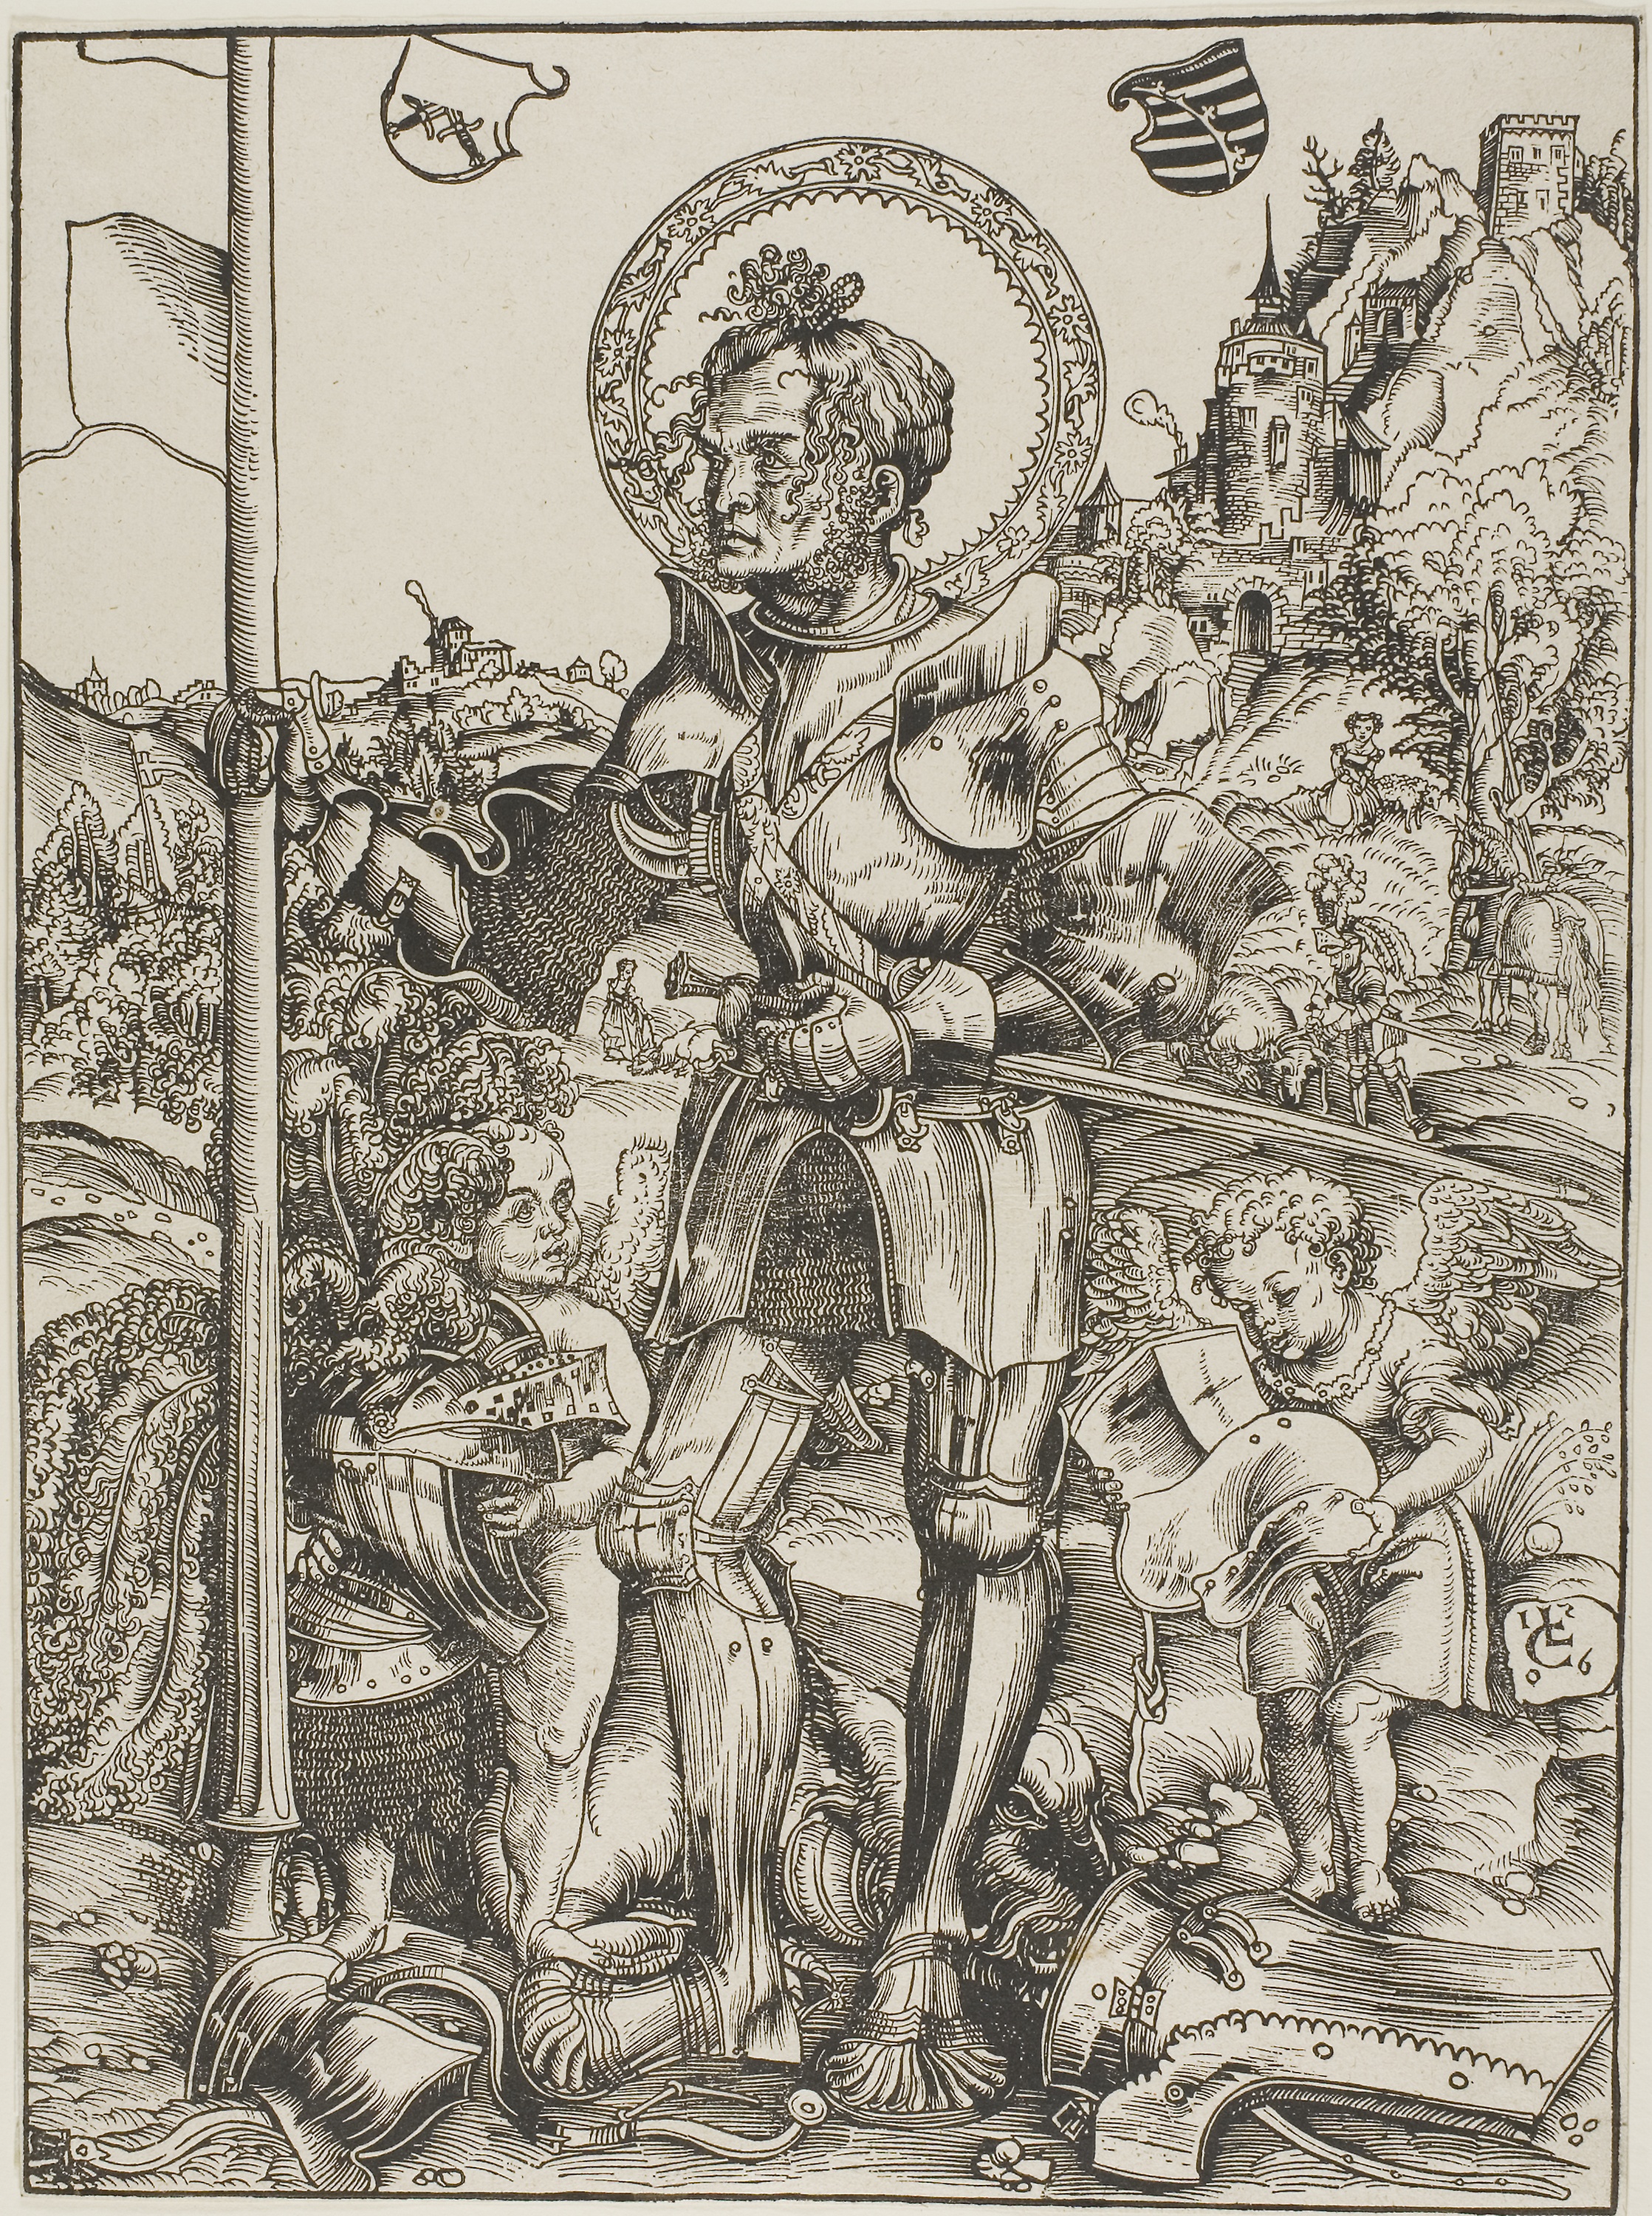
art, black and white, history, mythology, tree, illustration, monochrome, fictional character, middle ages, fiction, visual arts, human behavior, printmaking